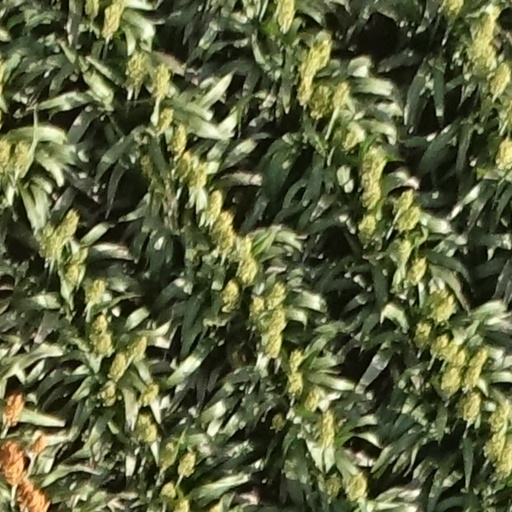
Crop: sorghum